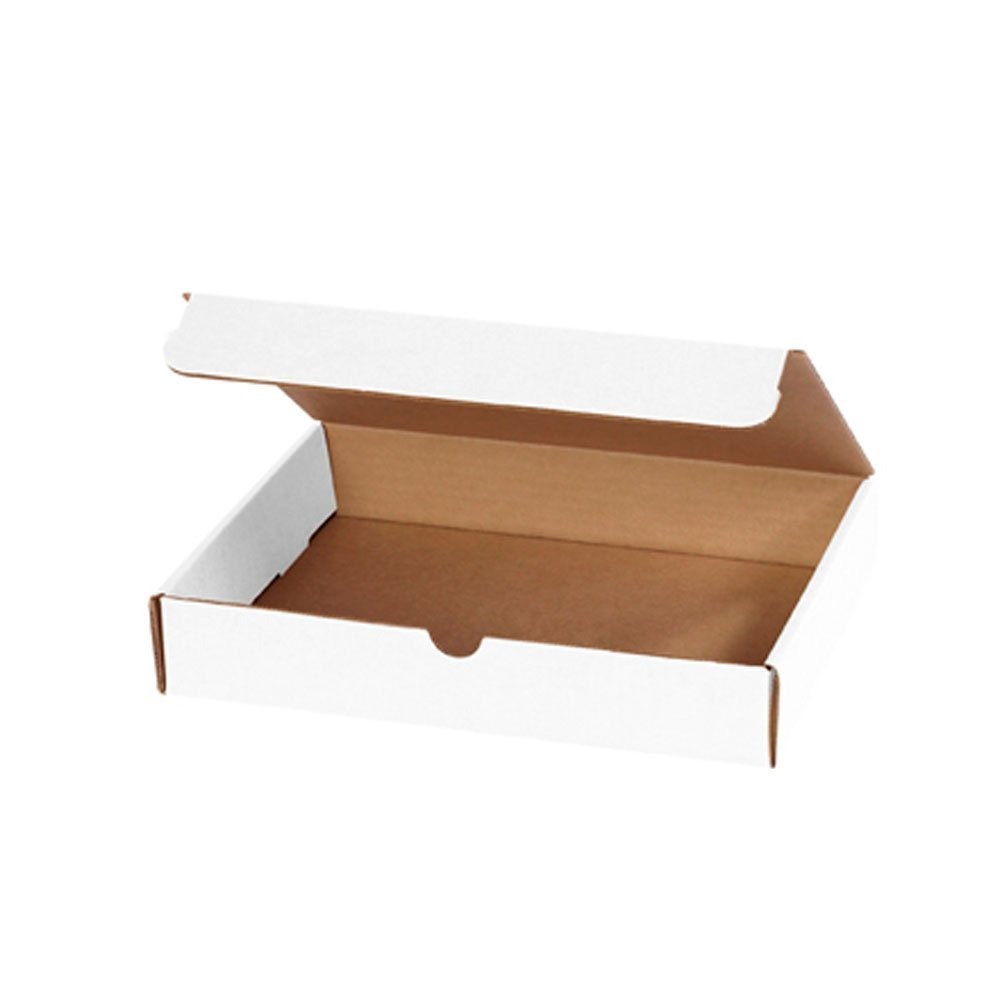
Item Name: Philadelphia Candies Solid Milk Chocolate Alphabet Letter Z, 1.75 Ounce Novelty Gift
Bullet Point 1: Solid milk chocolate alphabet letter Z, made just for you by Philadelphia Candies! Measures approximately 4" inches tall and 3" inches wide.
Bullet Point 2: Choose letters from the entire A to Z alphabet and numbers 0 to 9 for a personalized, unique chocolate gift.
Bullet Point 3: Packaged securely in durable, double wall white corrugated to ensure perfect arrival. Philadelphia Candies offers 100% happiness on all chocolates.
Bullet Point 4: Personalized message and gift wrap available during checkout.
Bullet Point 5: Philadelphia Candies has been manufacturing fine chocolates in Hermitage, Pennsylvania for over 100 years. The company was founded in 1919 and operates retail stores in Pennsylvania and Ohio.
Product Description: Solid milk chocolate alphabet letter Z, made just for you by Philadelphia Candies! Measures approximately 4" inches tall and 3" inches wide. Packaged securely in durable, double wall white corrugated to ensure perfect arrival. Philadelphia Candies offers 100% happiness on all chocolates. Choose letters from the entire A to Z alphabet and numbers 0 to 9 for a personalized, unique chocolate gift. Personalized message and gift wrap available during checkout. Philadelphia Candies has been manufacturing fine chocolates in Hermitage, Pennsylvania for over 100 years. The company was founded in 1919 and operates retail stores in Pennsylvania and Ohio.
Value: 1.75
Unit: Ounce

Price: 10.83